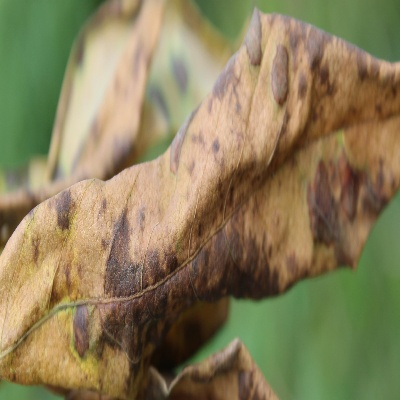
Crop: Cassava
Condition: bacterial blight